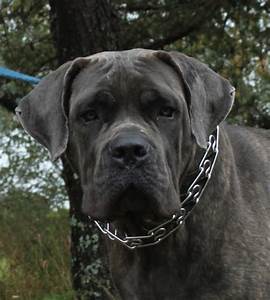
Label: cane